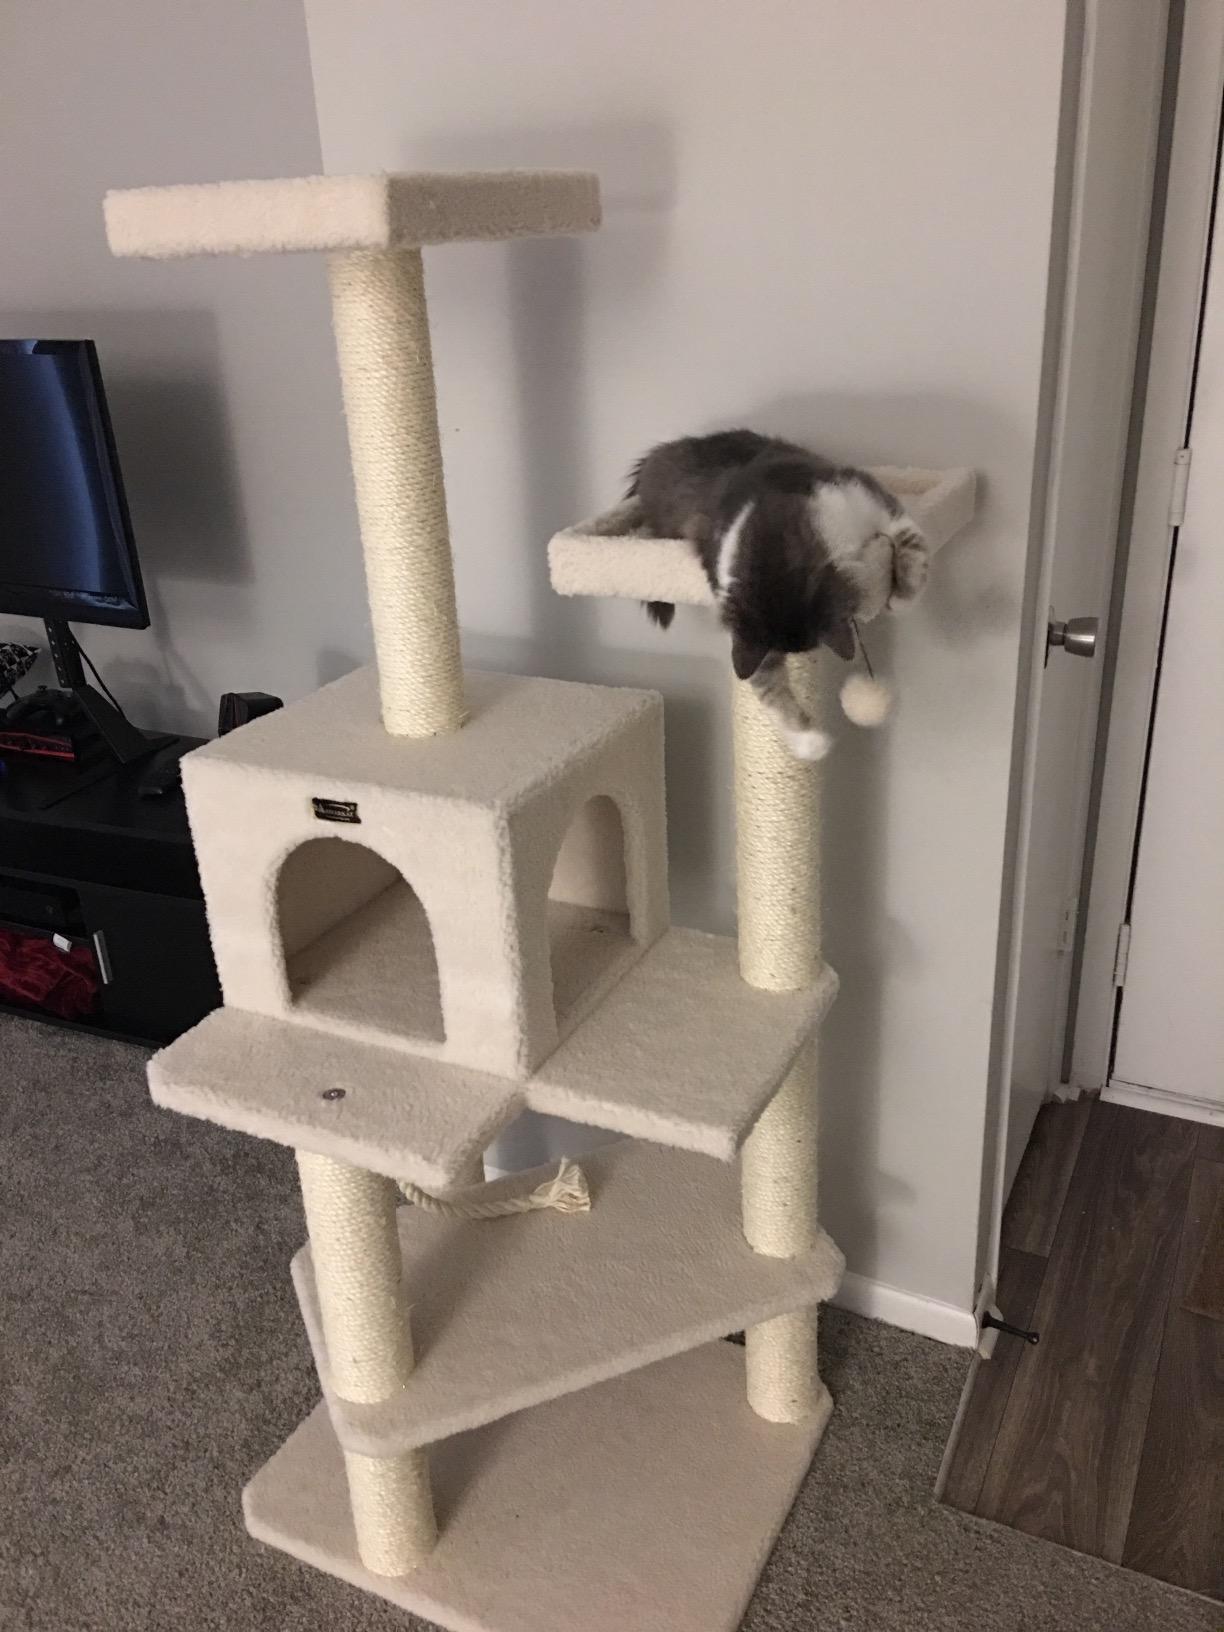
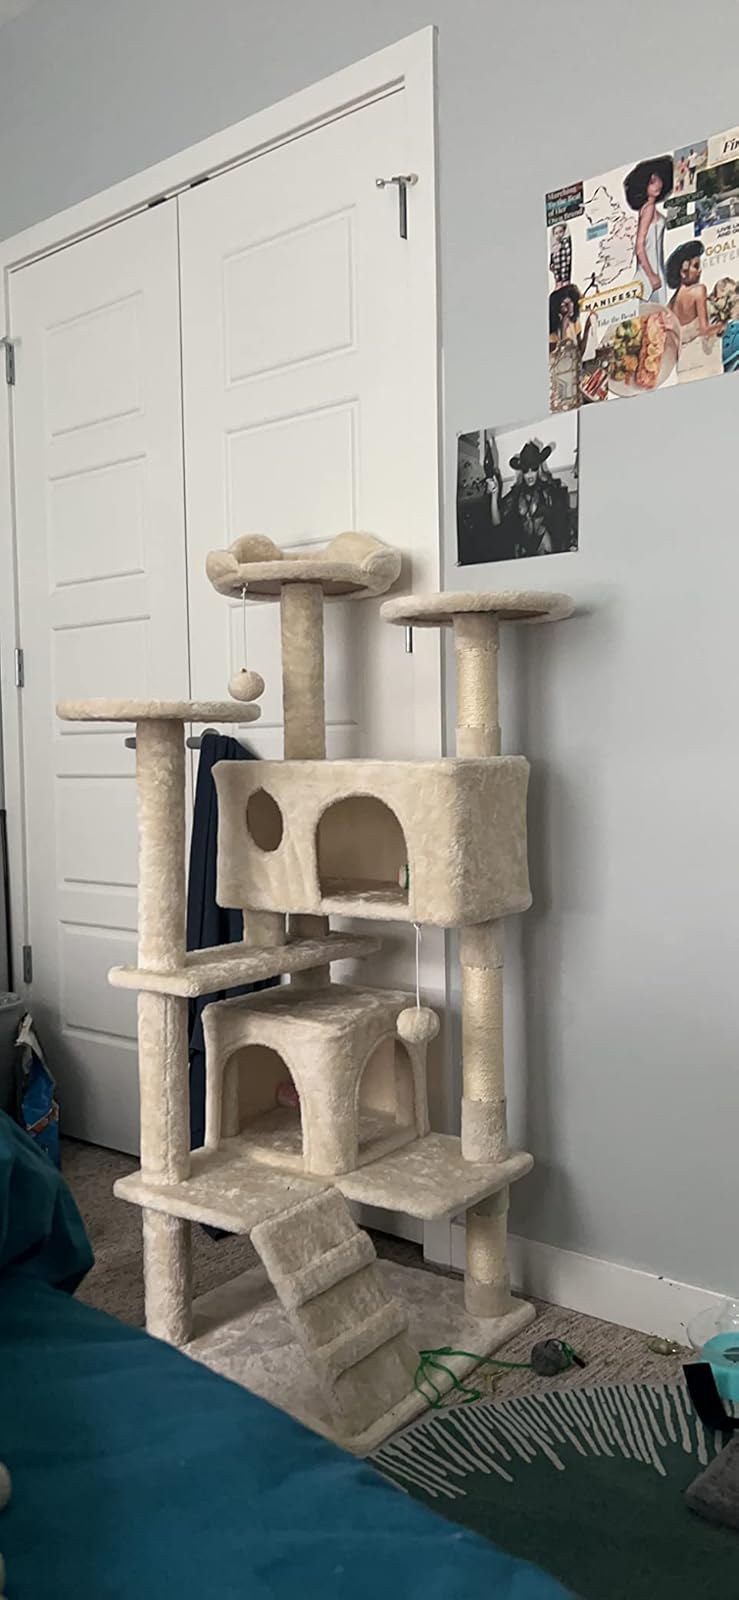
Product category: items_cat tree
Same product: no